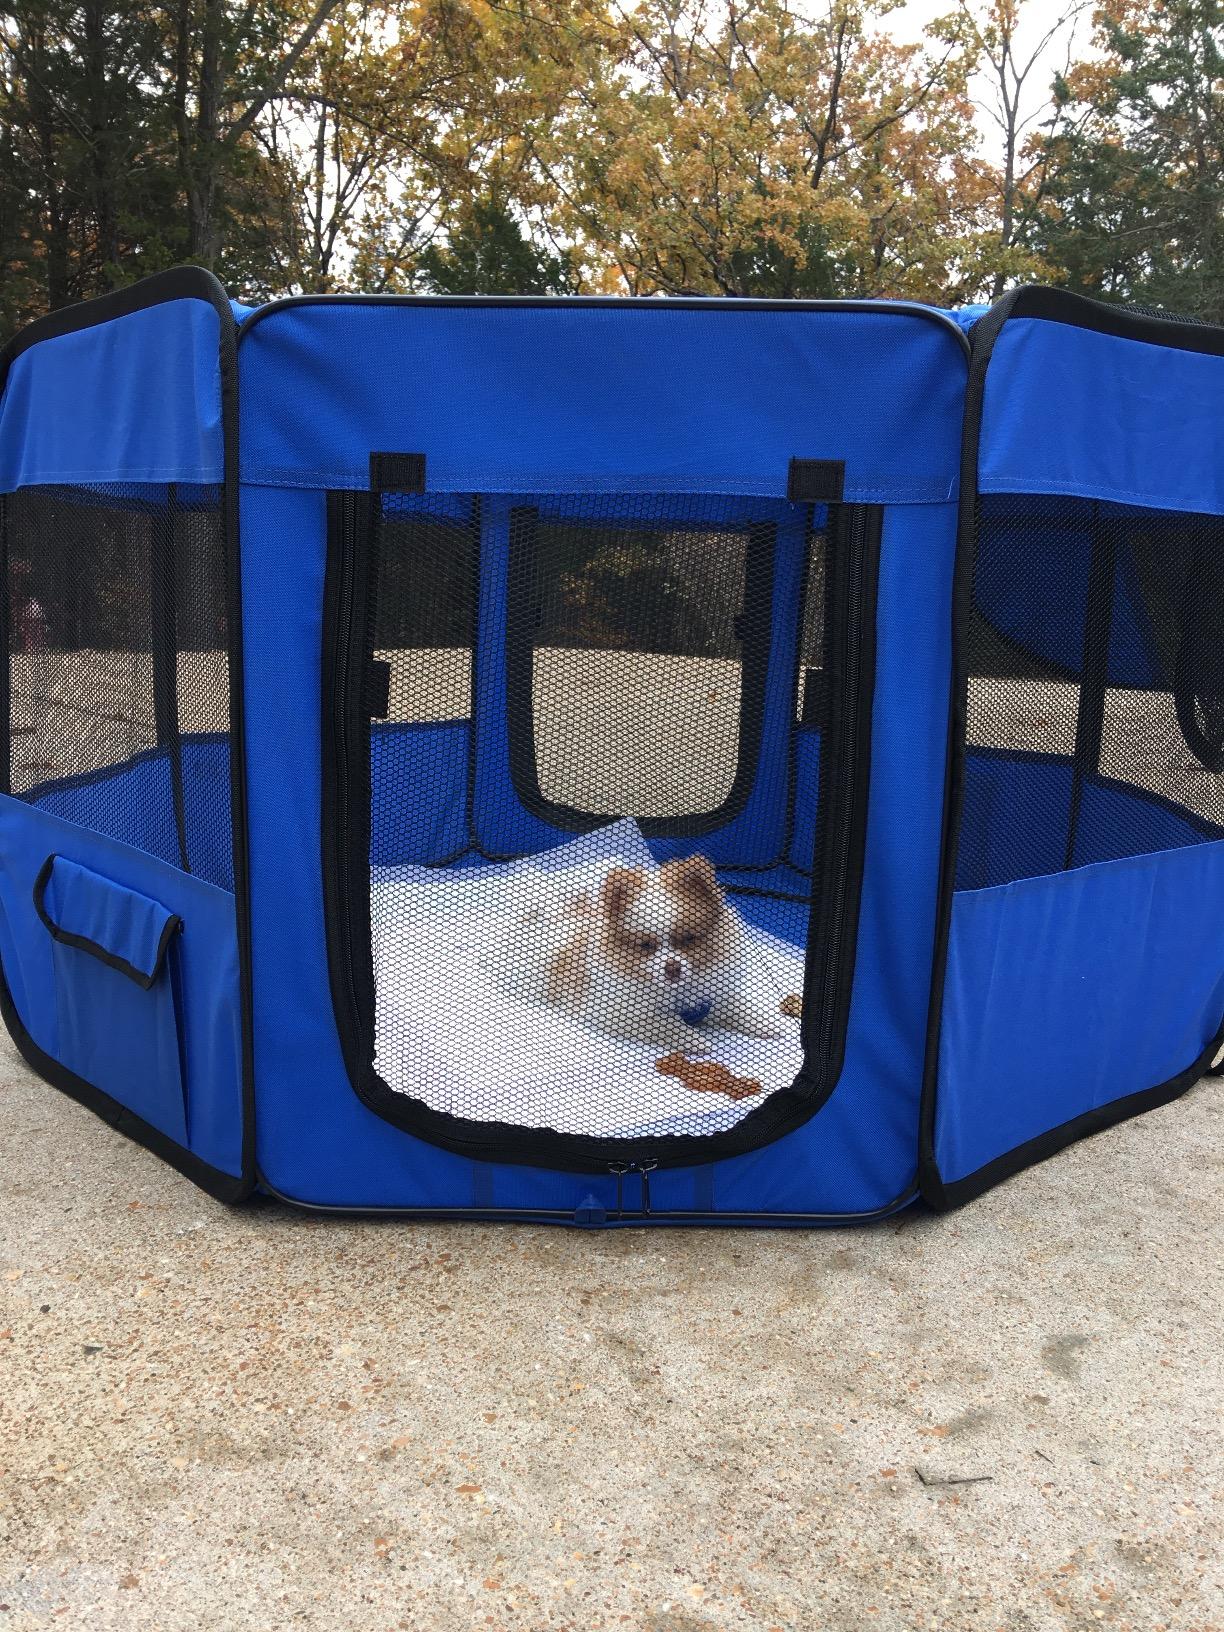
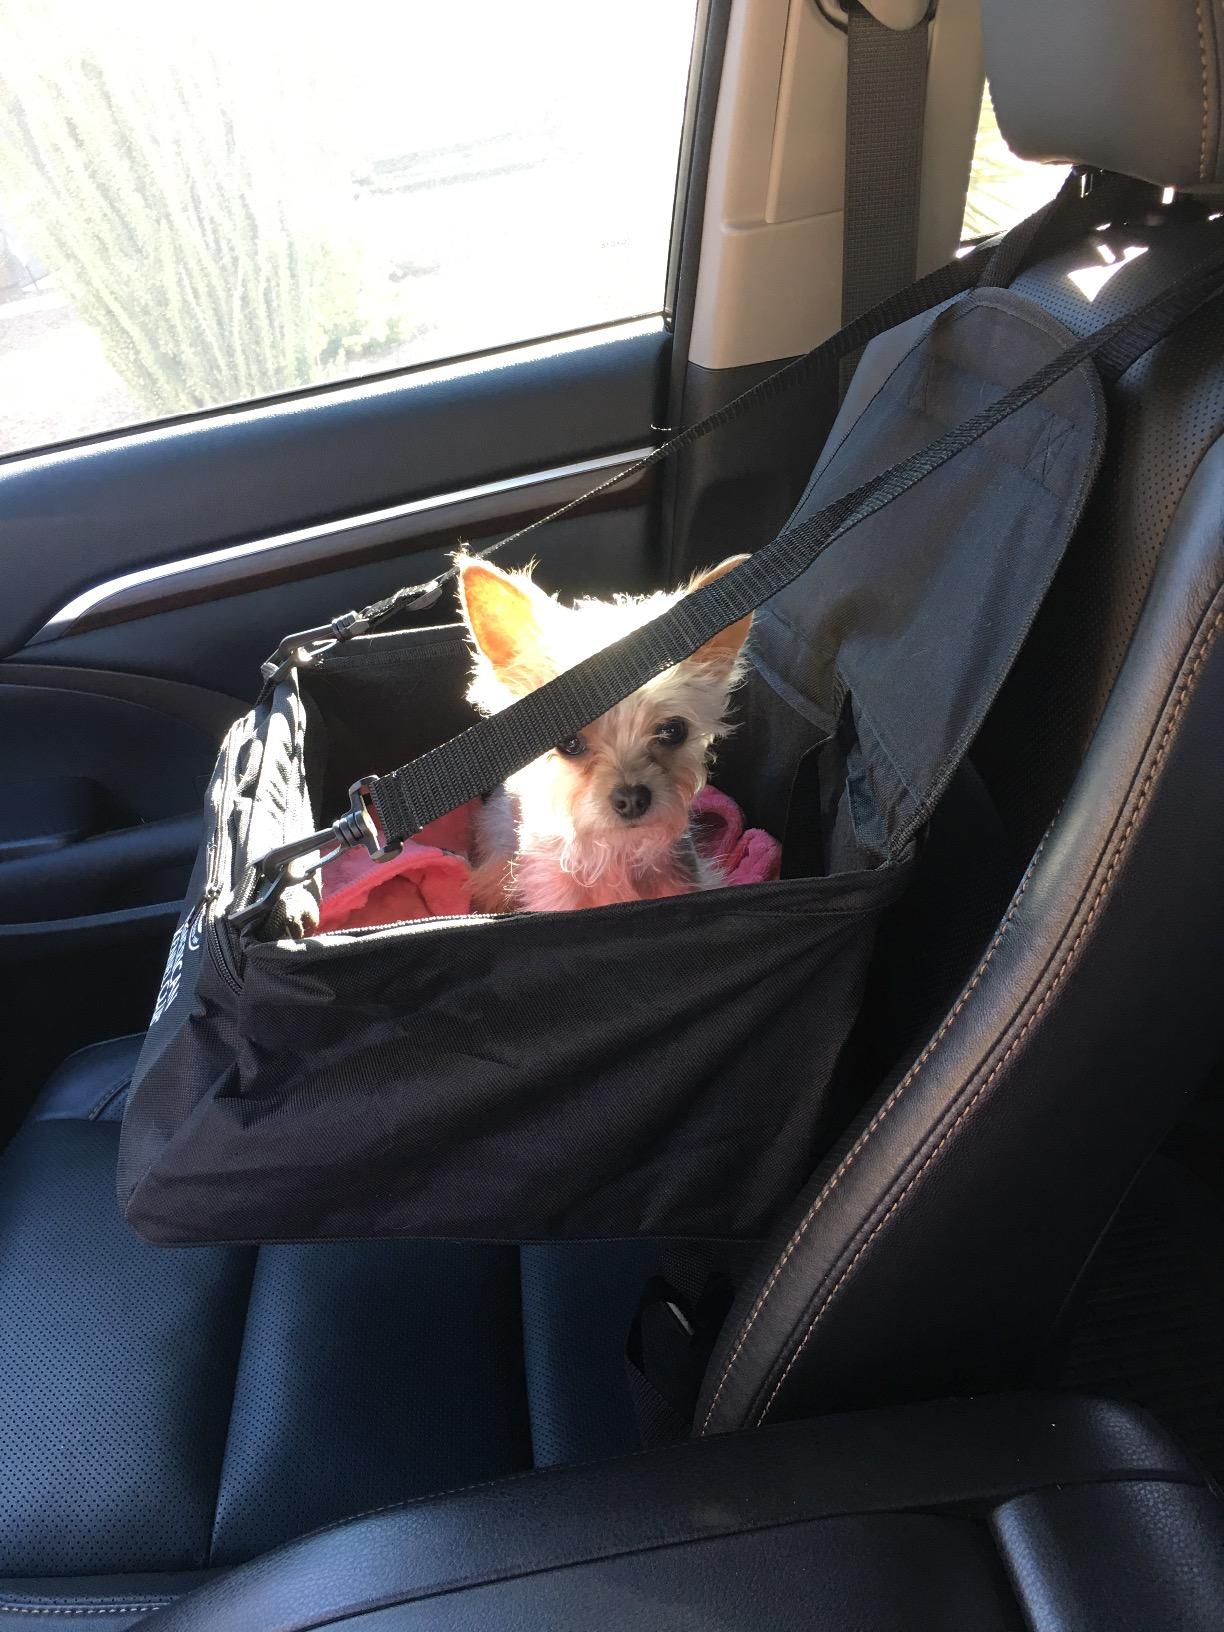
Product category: items_kennel
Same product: no